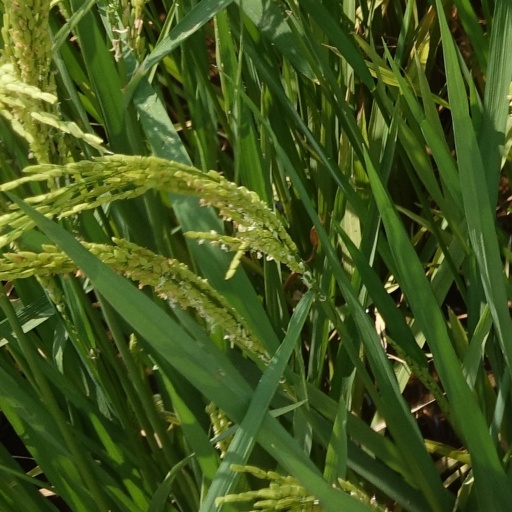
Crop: rice